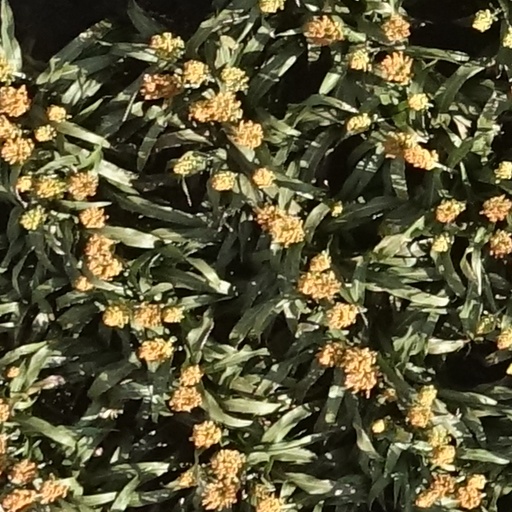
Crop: sorghum